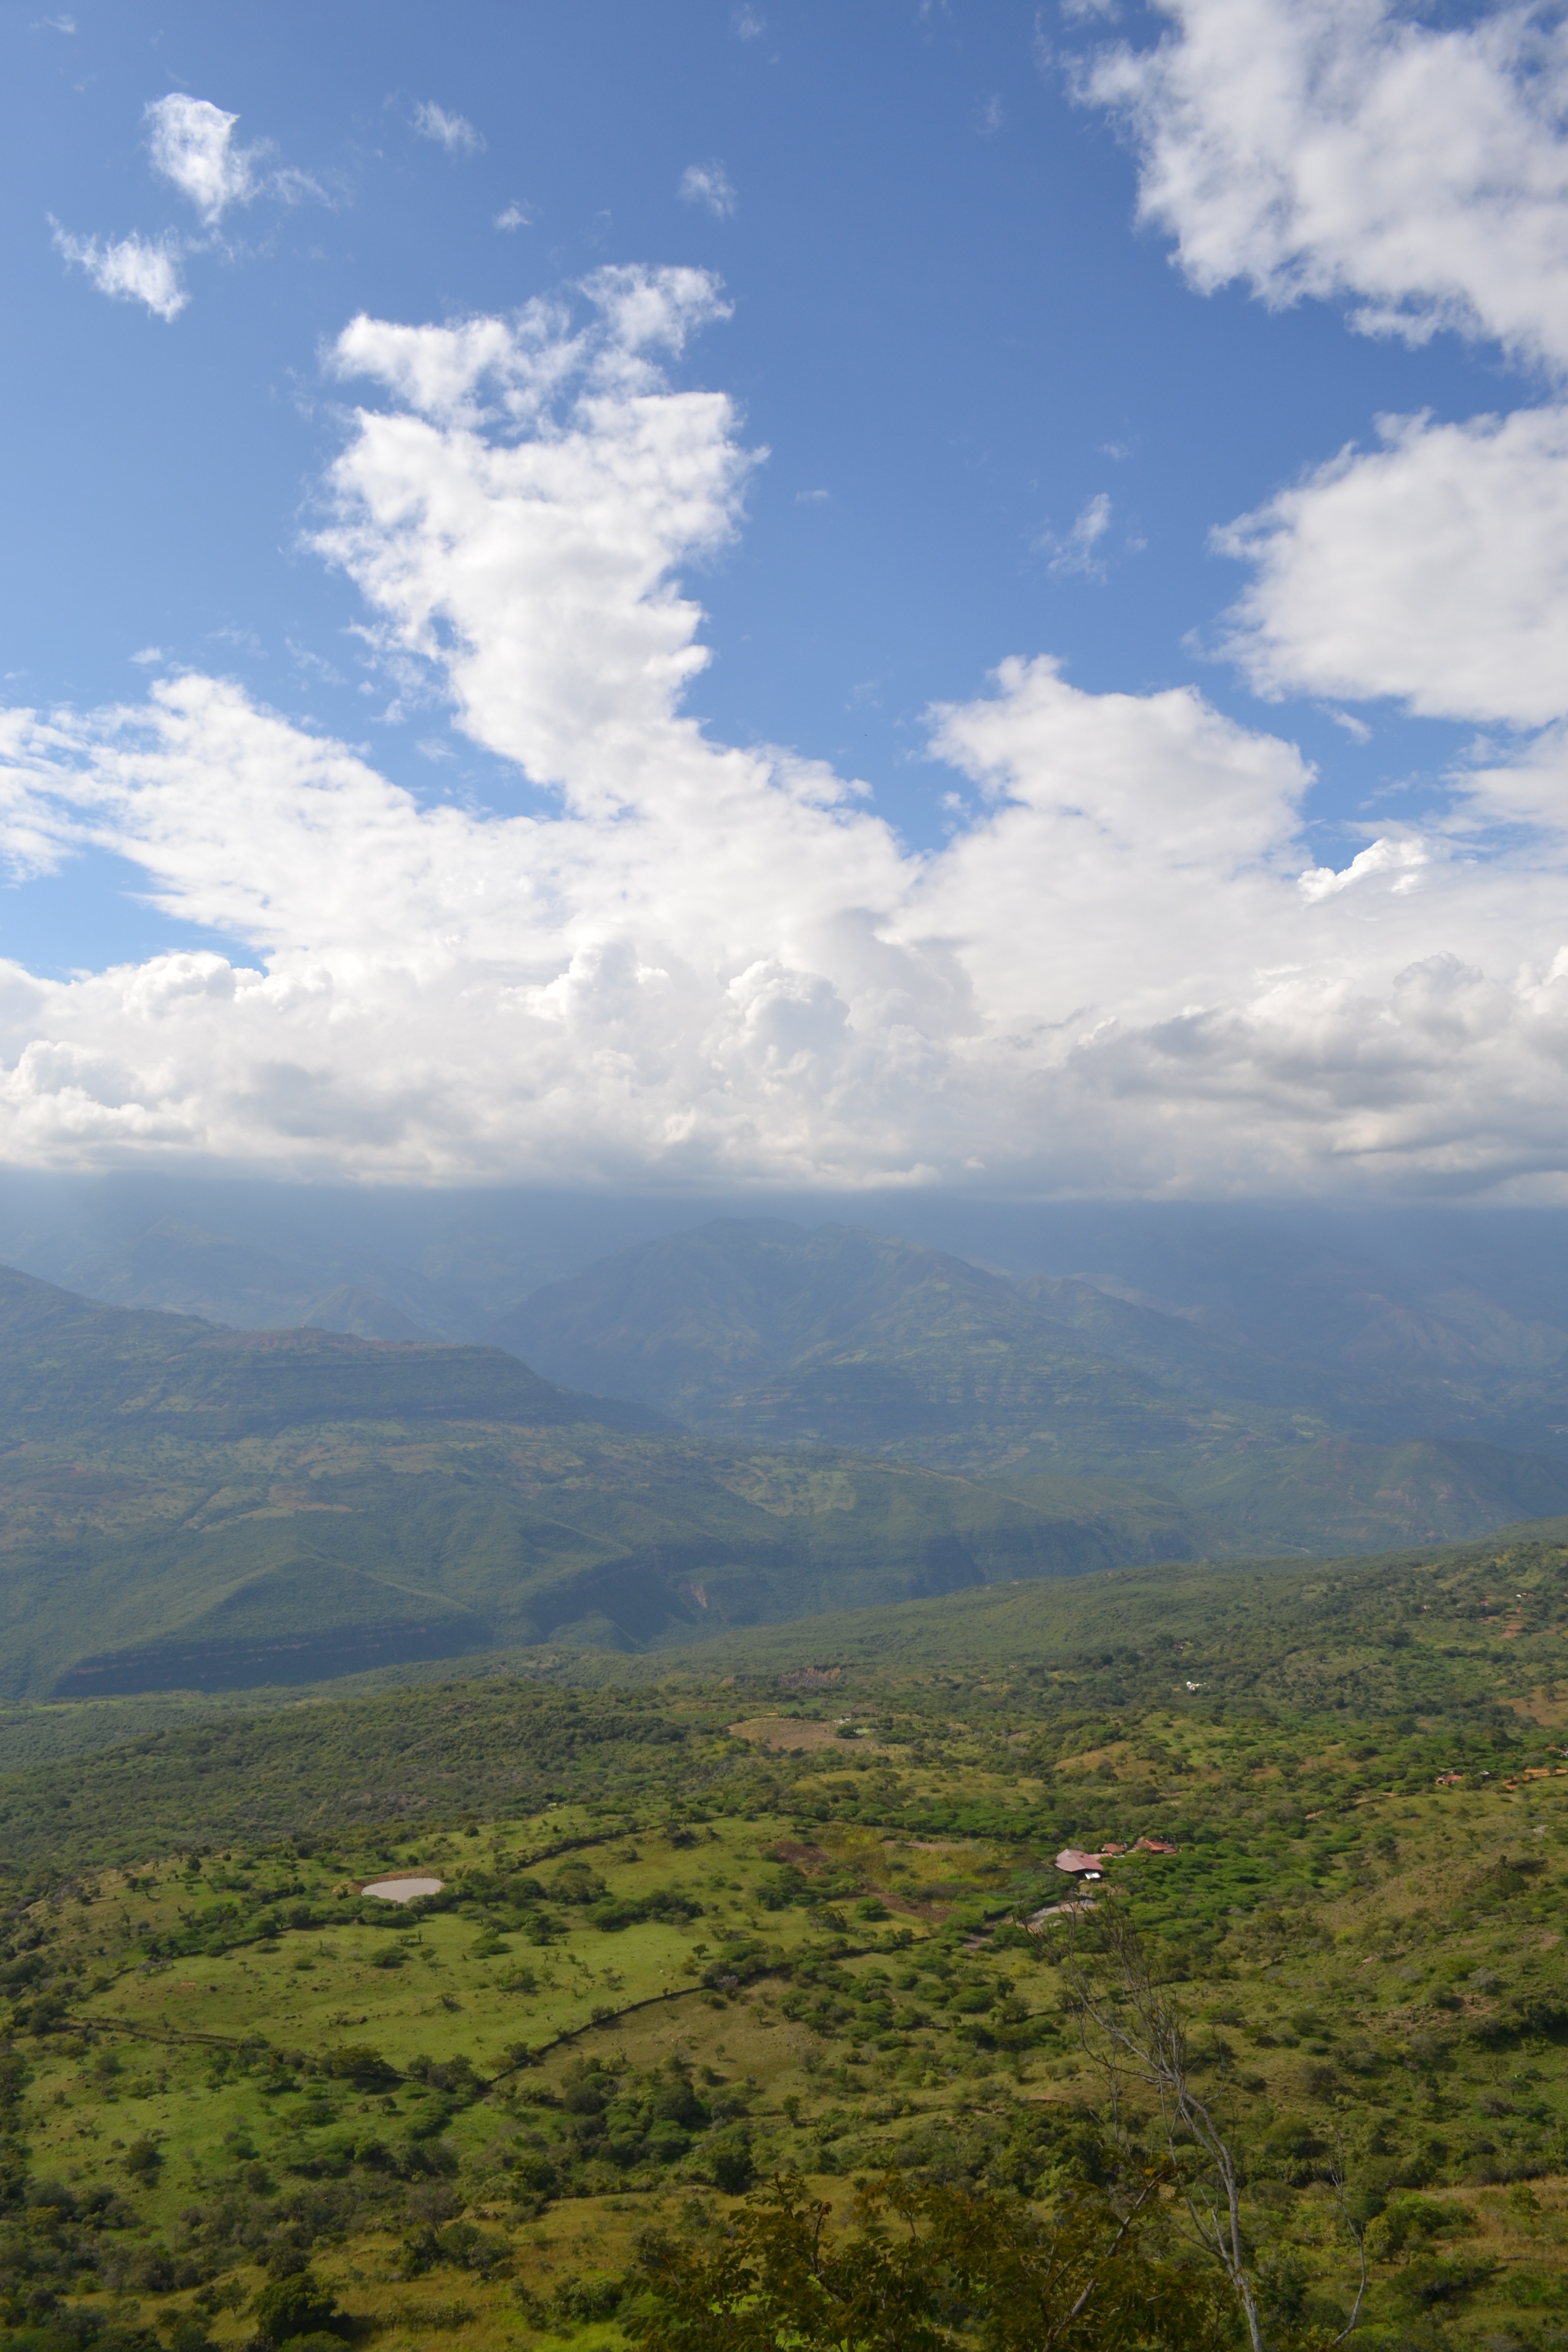
landscape, tree, nature, forest, grass, outdoor, horizon, wilderness, mountain, cloud, sky, sun, meadow, sunlight, hill, view, valley, mountain range, summer, vacation, green, natural, peace, freedom, season, ridge, plain, sunny, grassland, bright, plateau, day, habitat, rural area, geographical feature, atmospheric phenomenon, atmosphere of earth, mountainous landforms